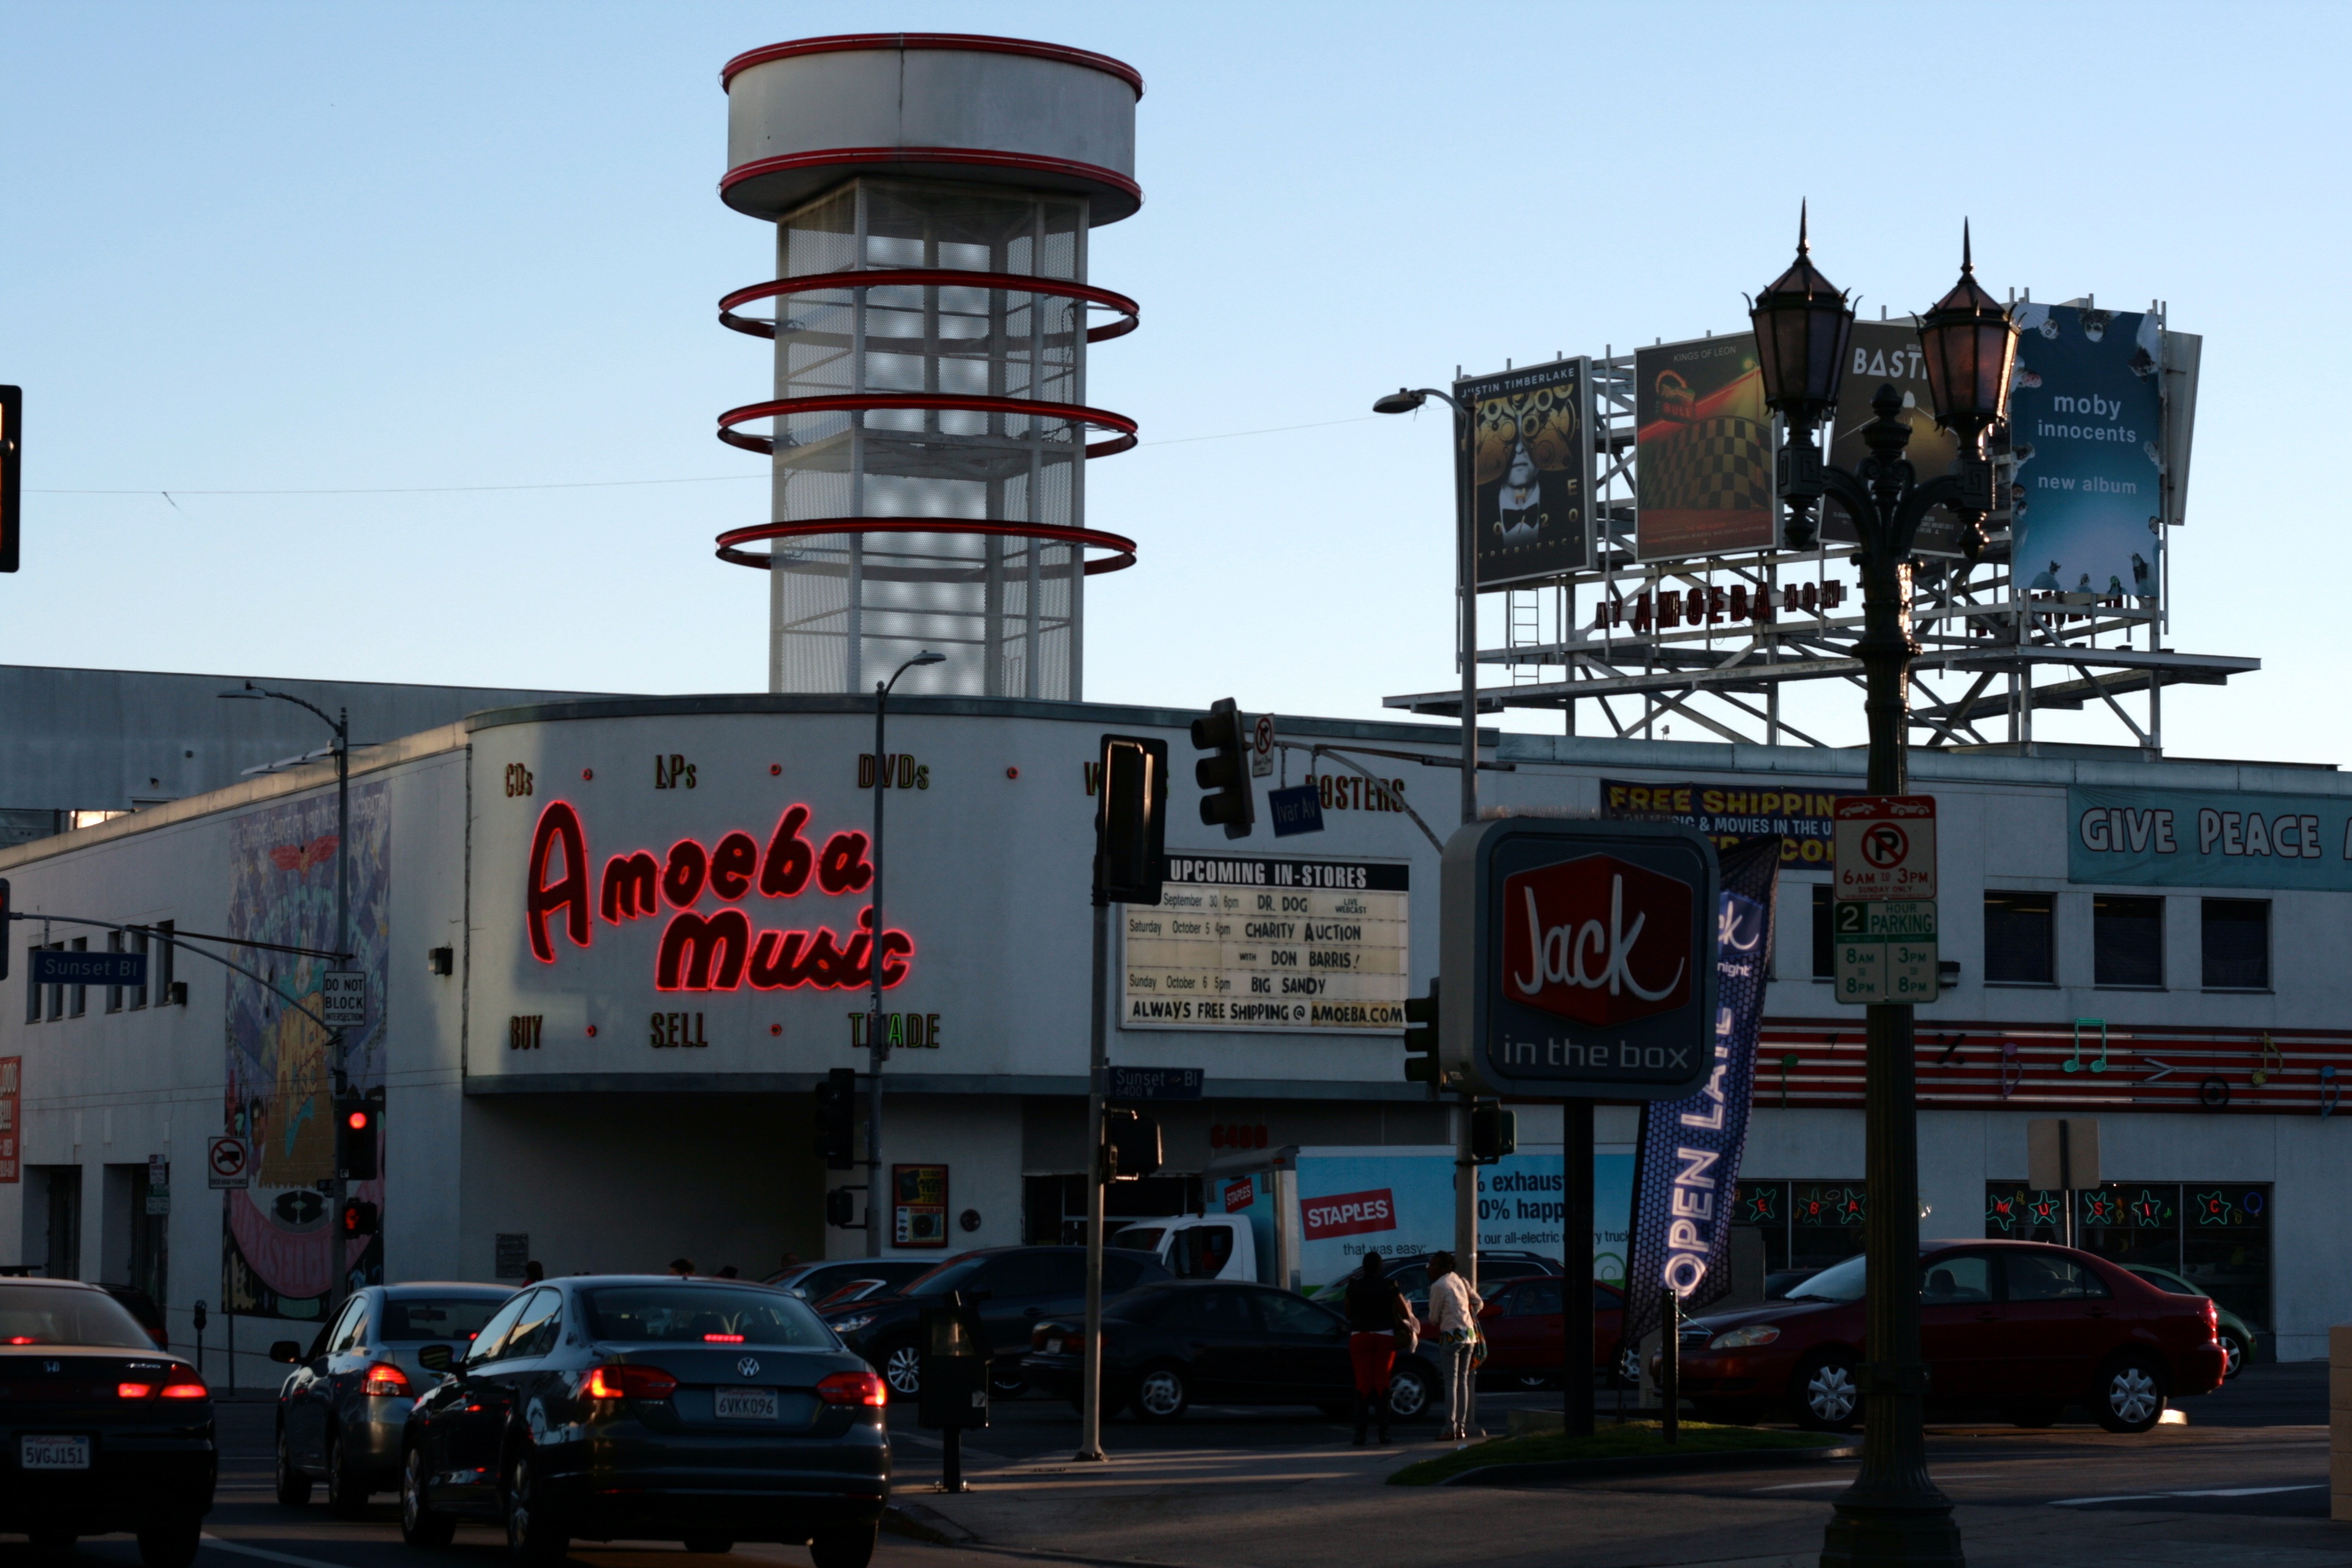
transport